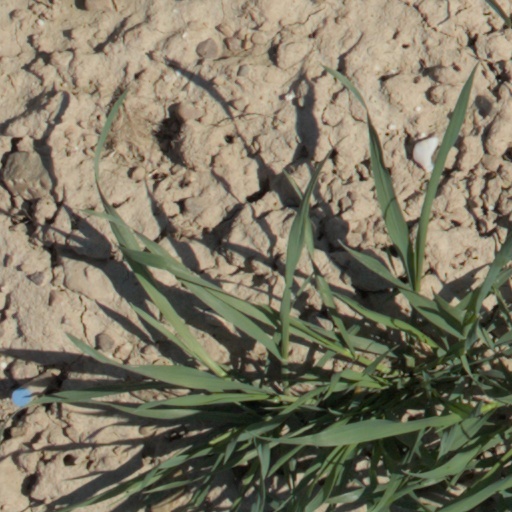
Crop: wheat